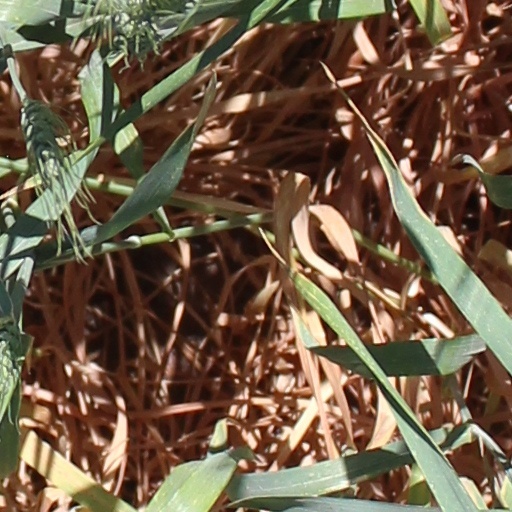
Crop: wheat